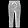
Label: Trouser